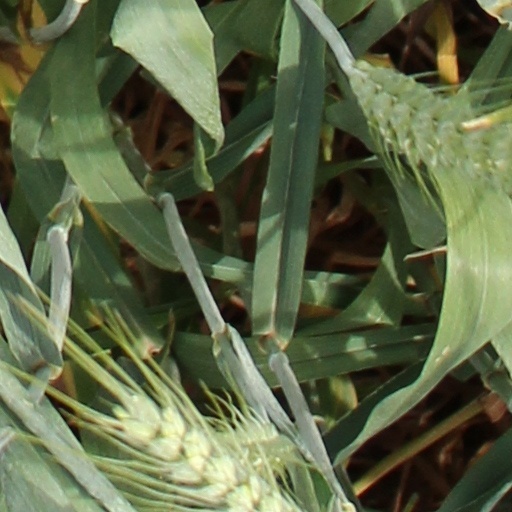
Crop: wheat